1970 Campania regional election

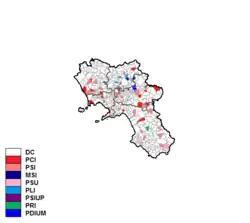
Largest party by municipality

Christian Democracy was by far the largest party, gaining almost twice the share of vote of the Italian Communist Party, which came second. After the election, Christian Democrat Carlo Leone was elected President of the Region, but as soon as in 1971 he was replaced by fellow Christian Democrat Nicola Mancino. In 1972 Mancino was replaced by Alberto Servidio, to whom Vittorio Cascetta succeeded in 1973.